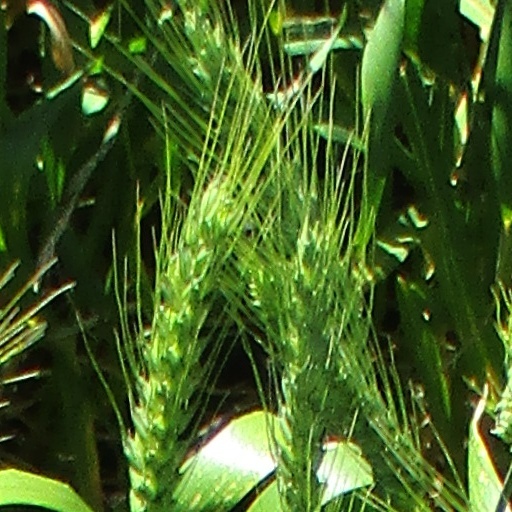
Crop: wheat